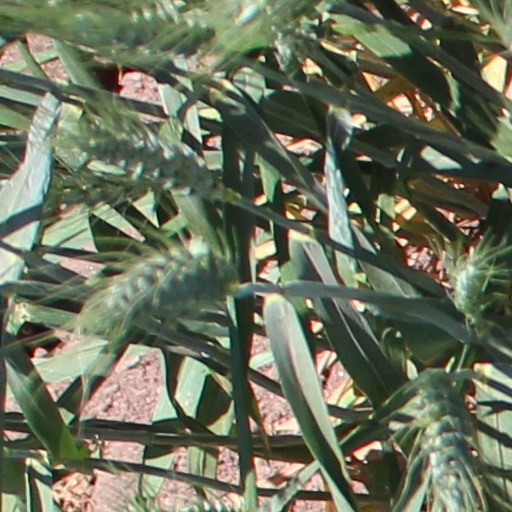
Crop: wheat